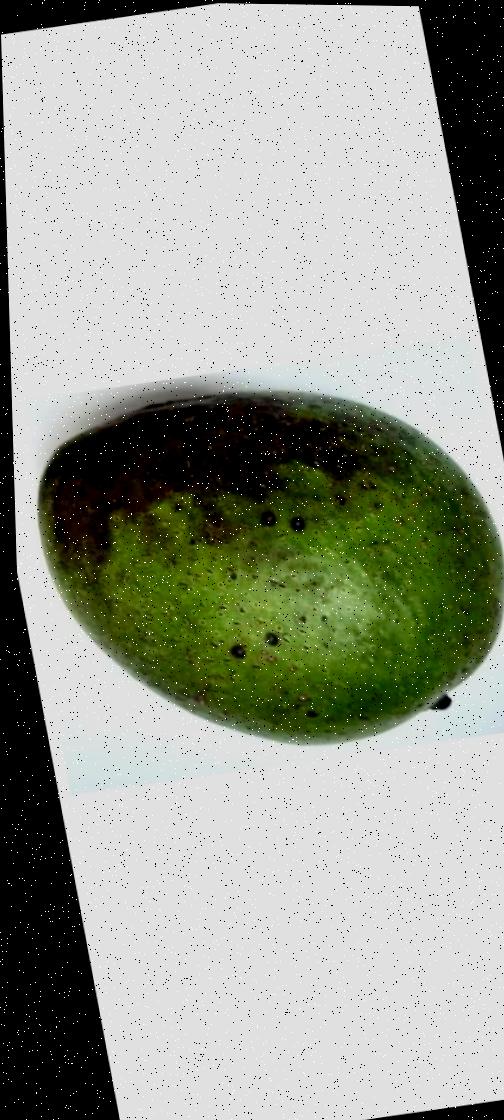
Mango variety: Ashshina Zhinuk